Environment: lab
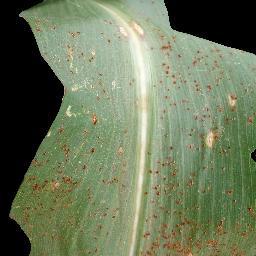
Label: common_rust